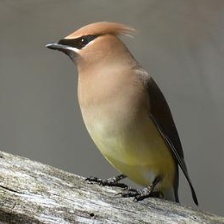
Species: CEDAR WAXWING
Scientific name: BOMBYCILLA CEDRORUM